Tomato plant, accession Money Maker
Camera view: horizontal (90 deg, fisheye); turntable rotation: 120 degrees
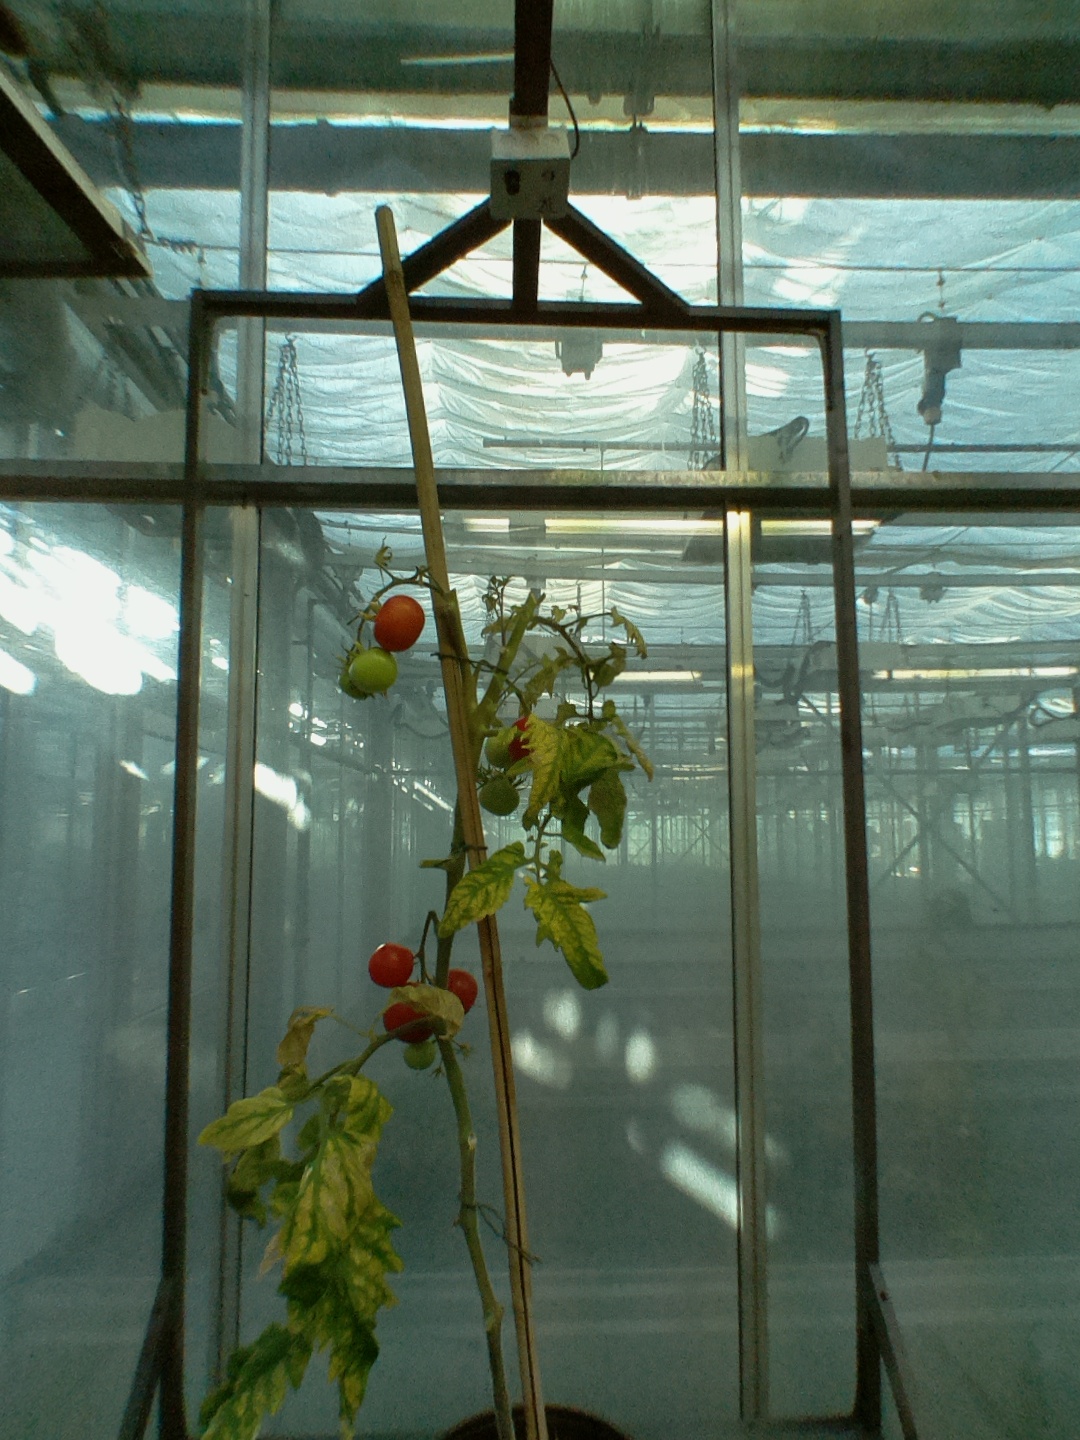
BBCH growth stage 85: 50%-60% of fruits show typical fully ripe color